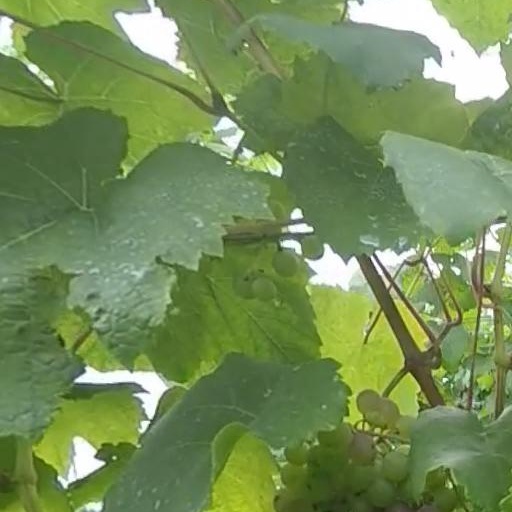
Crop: grape